John Etherington Welch Rolls

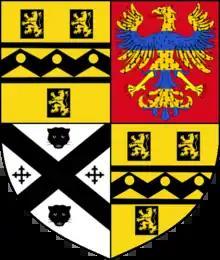
Coat of arms of John Etherington Welch Rolls

In 1863 Rolls' long service as a deputy was rewarded when he was made the Provincial Grand Master of the Freemasons in Monmouthshire.